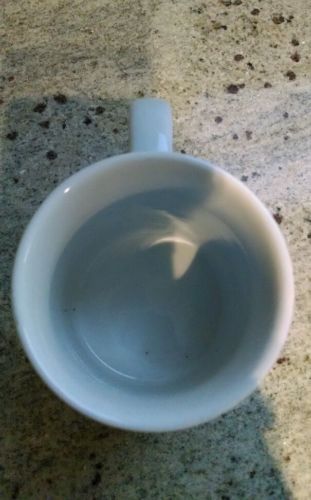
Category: mug